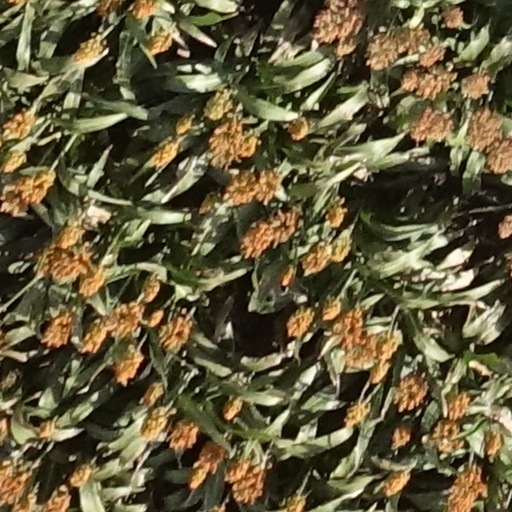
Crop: sorghum